DZRJ-AM

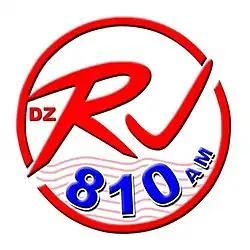
Logo of DZRJ-AM from 2017 to 2022

Following the end of agreement, most of the programs and radio personalities from 8TriMedia had been now integrated to DZRJ's programming. With that development, DZRJ brought back its legendary Radyo Bandido brand.